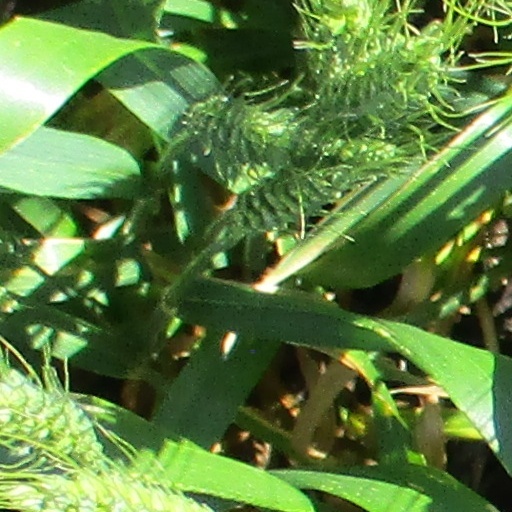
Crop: wheat